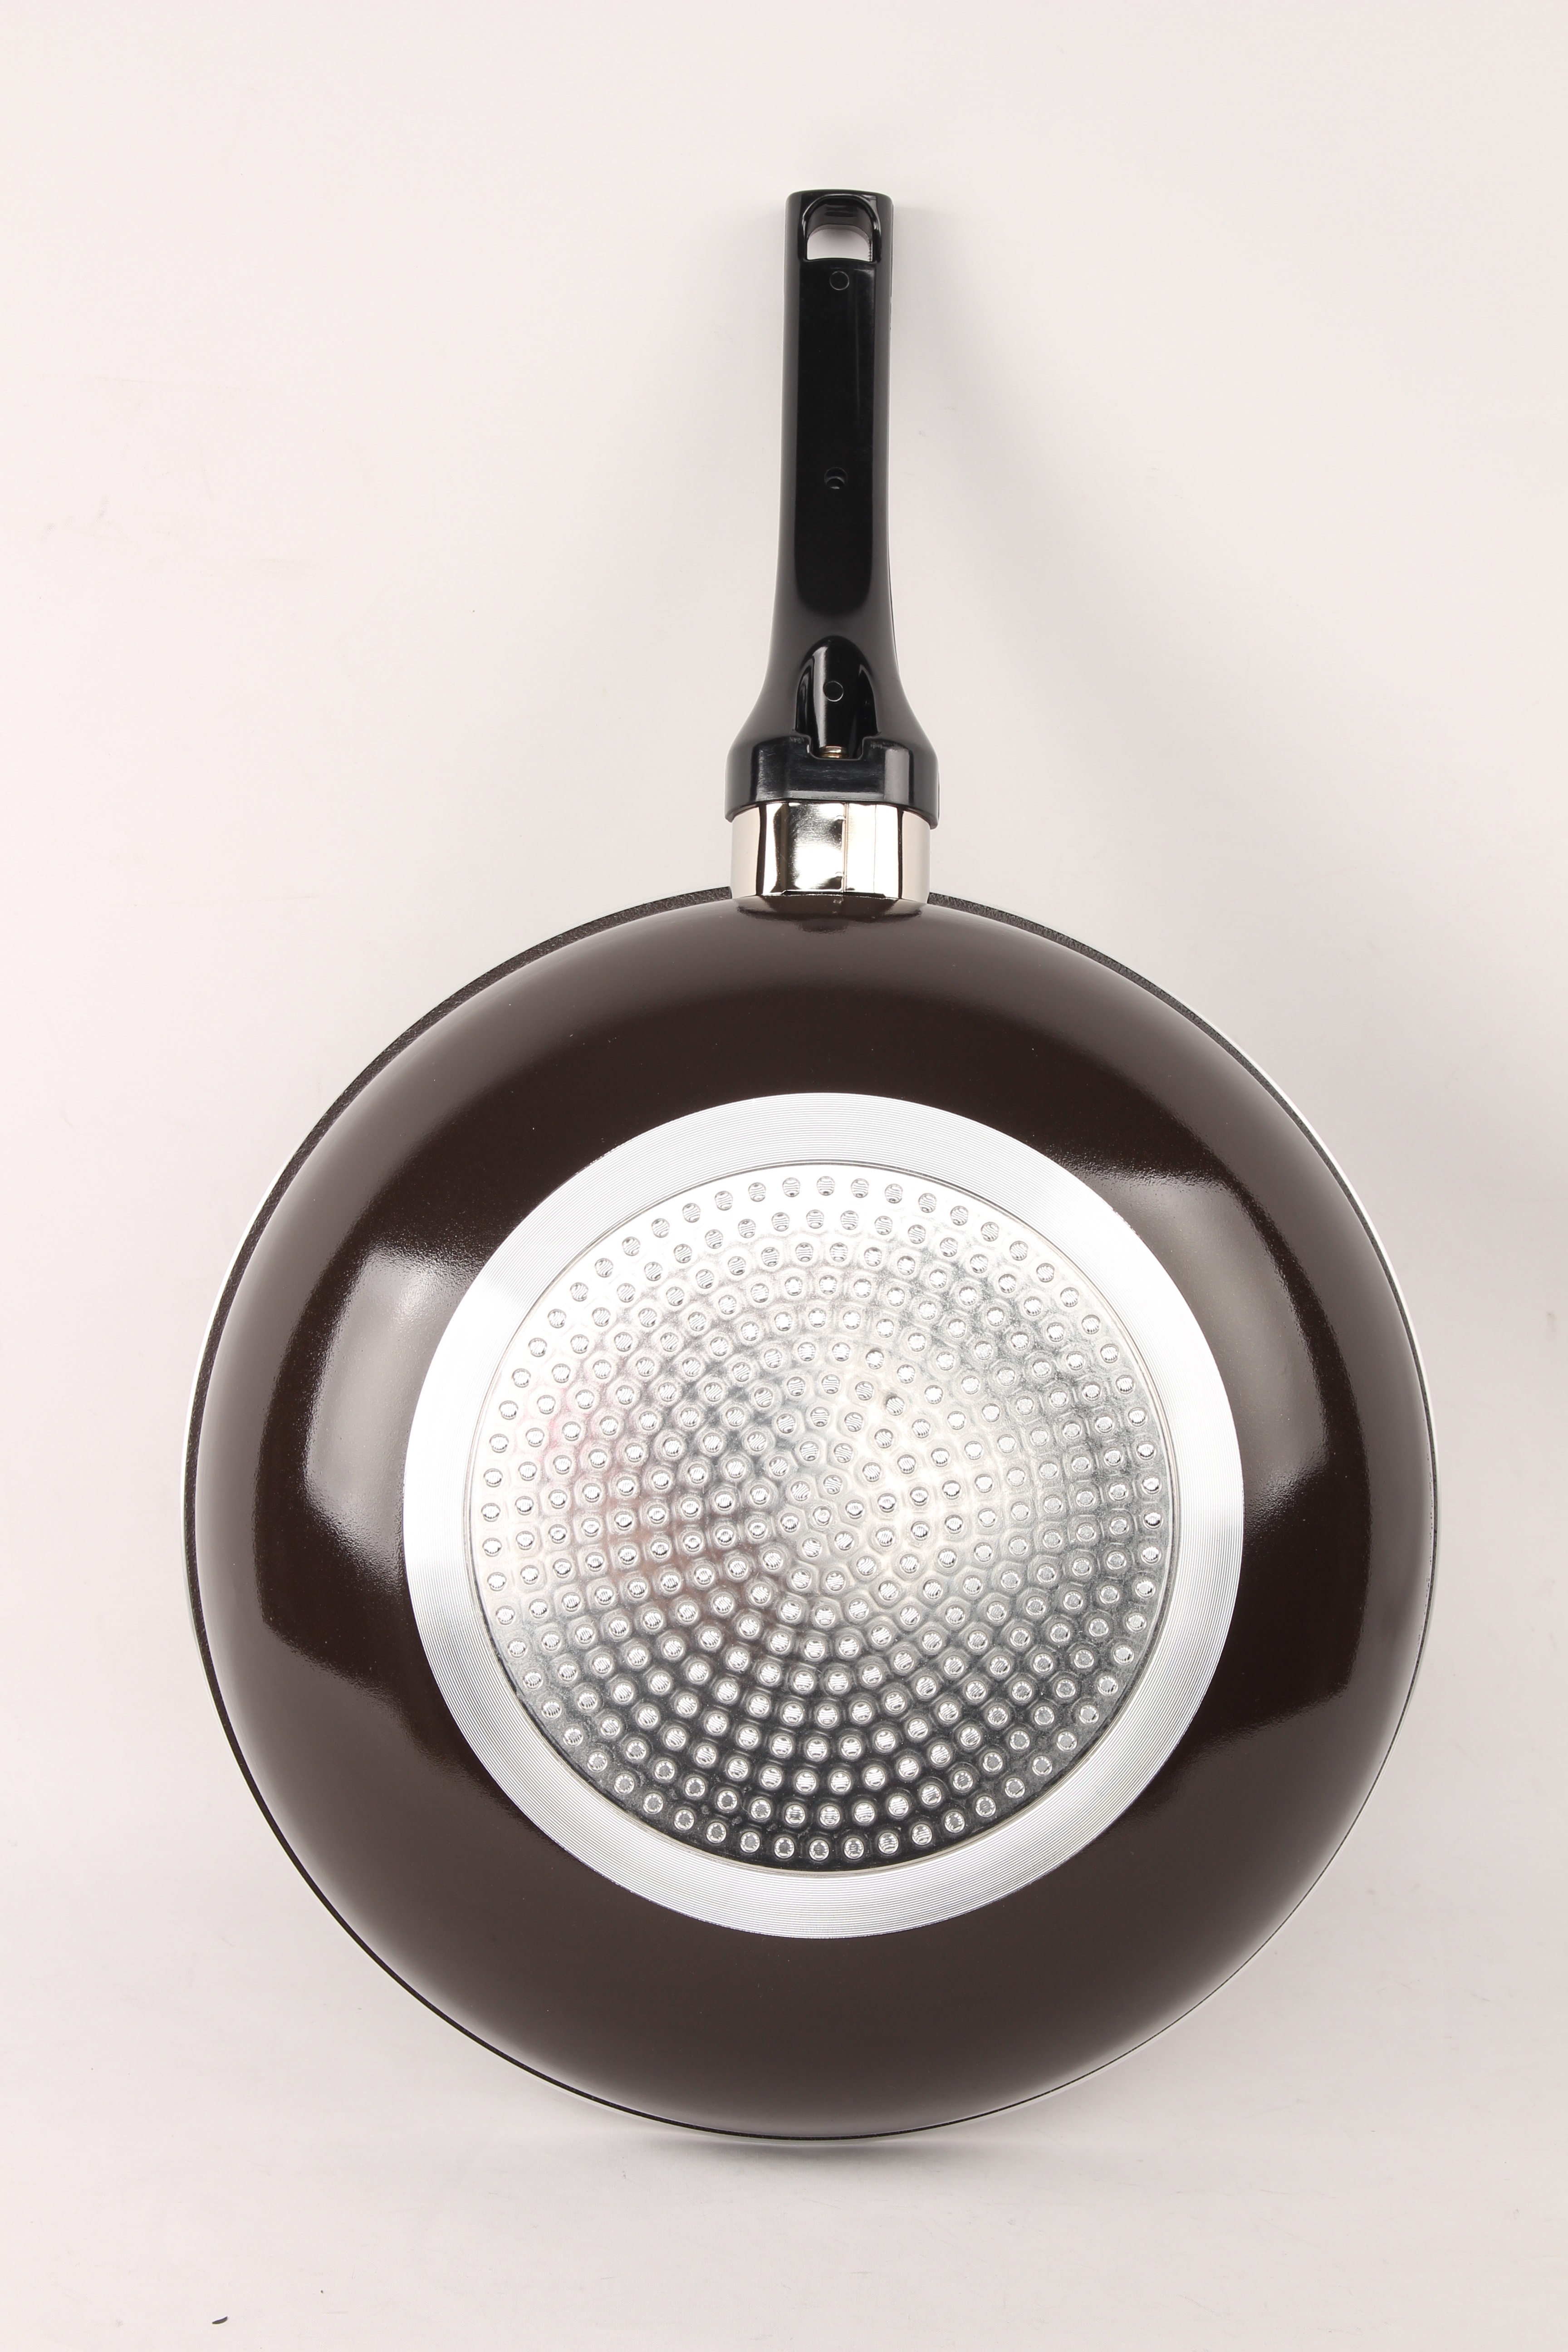
lighting, light fixture, palace of the fans, royal court, the frying pan, plumbing fixture